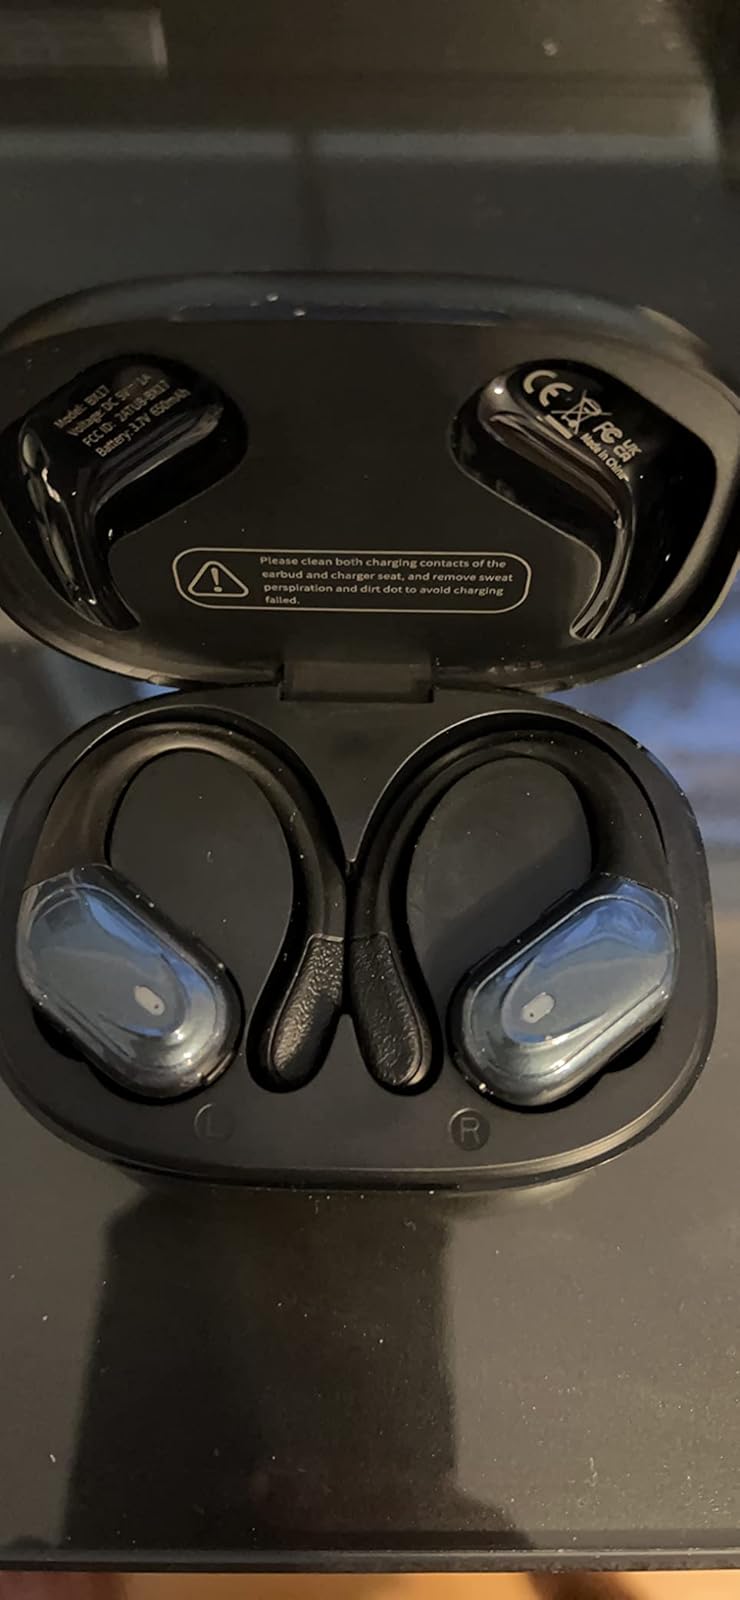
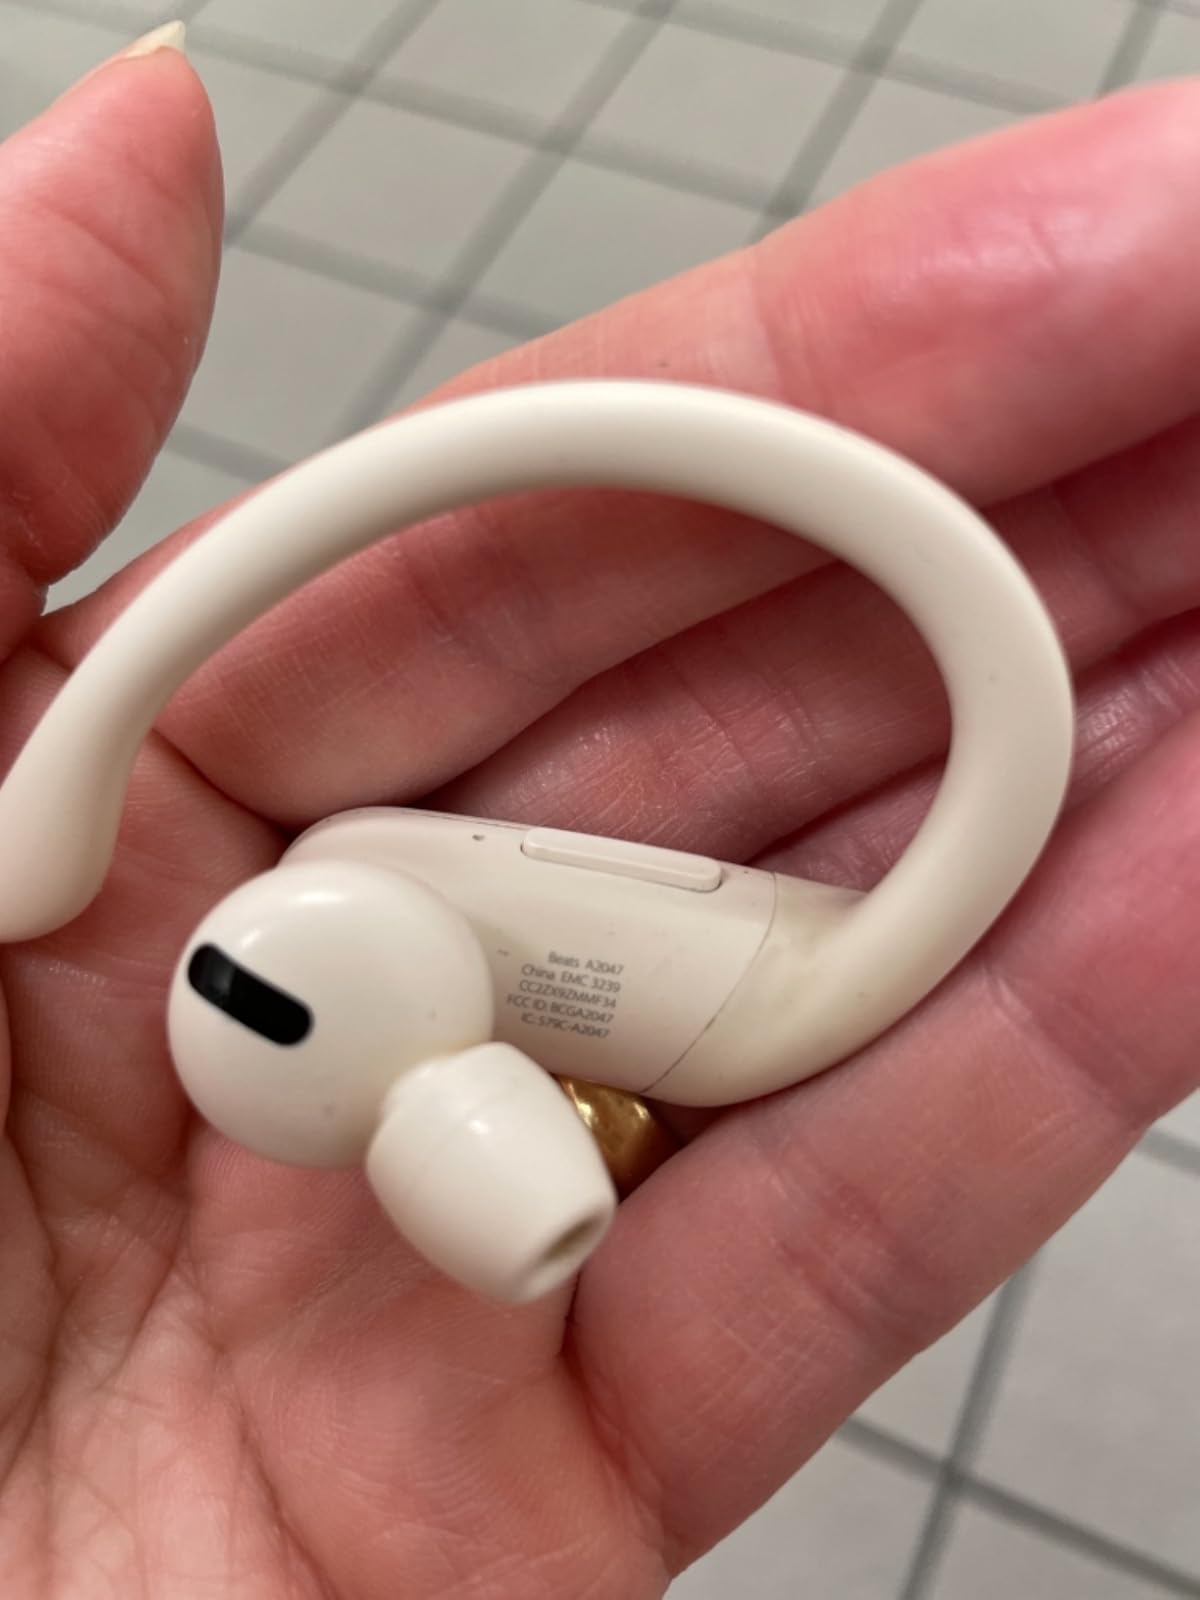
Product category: earbuds
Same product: no